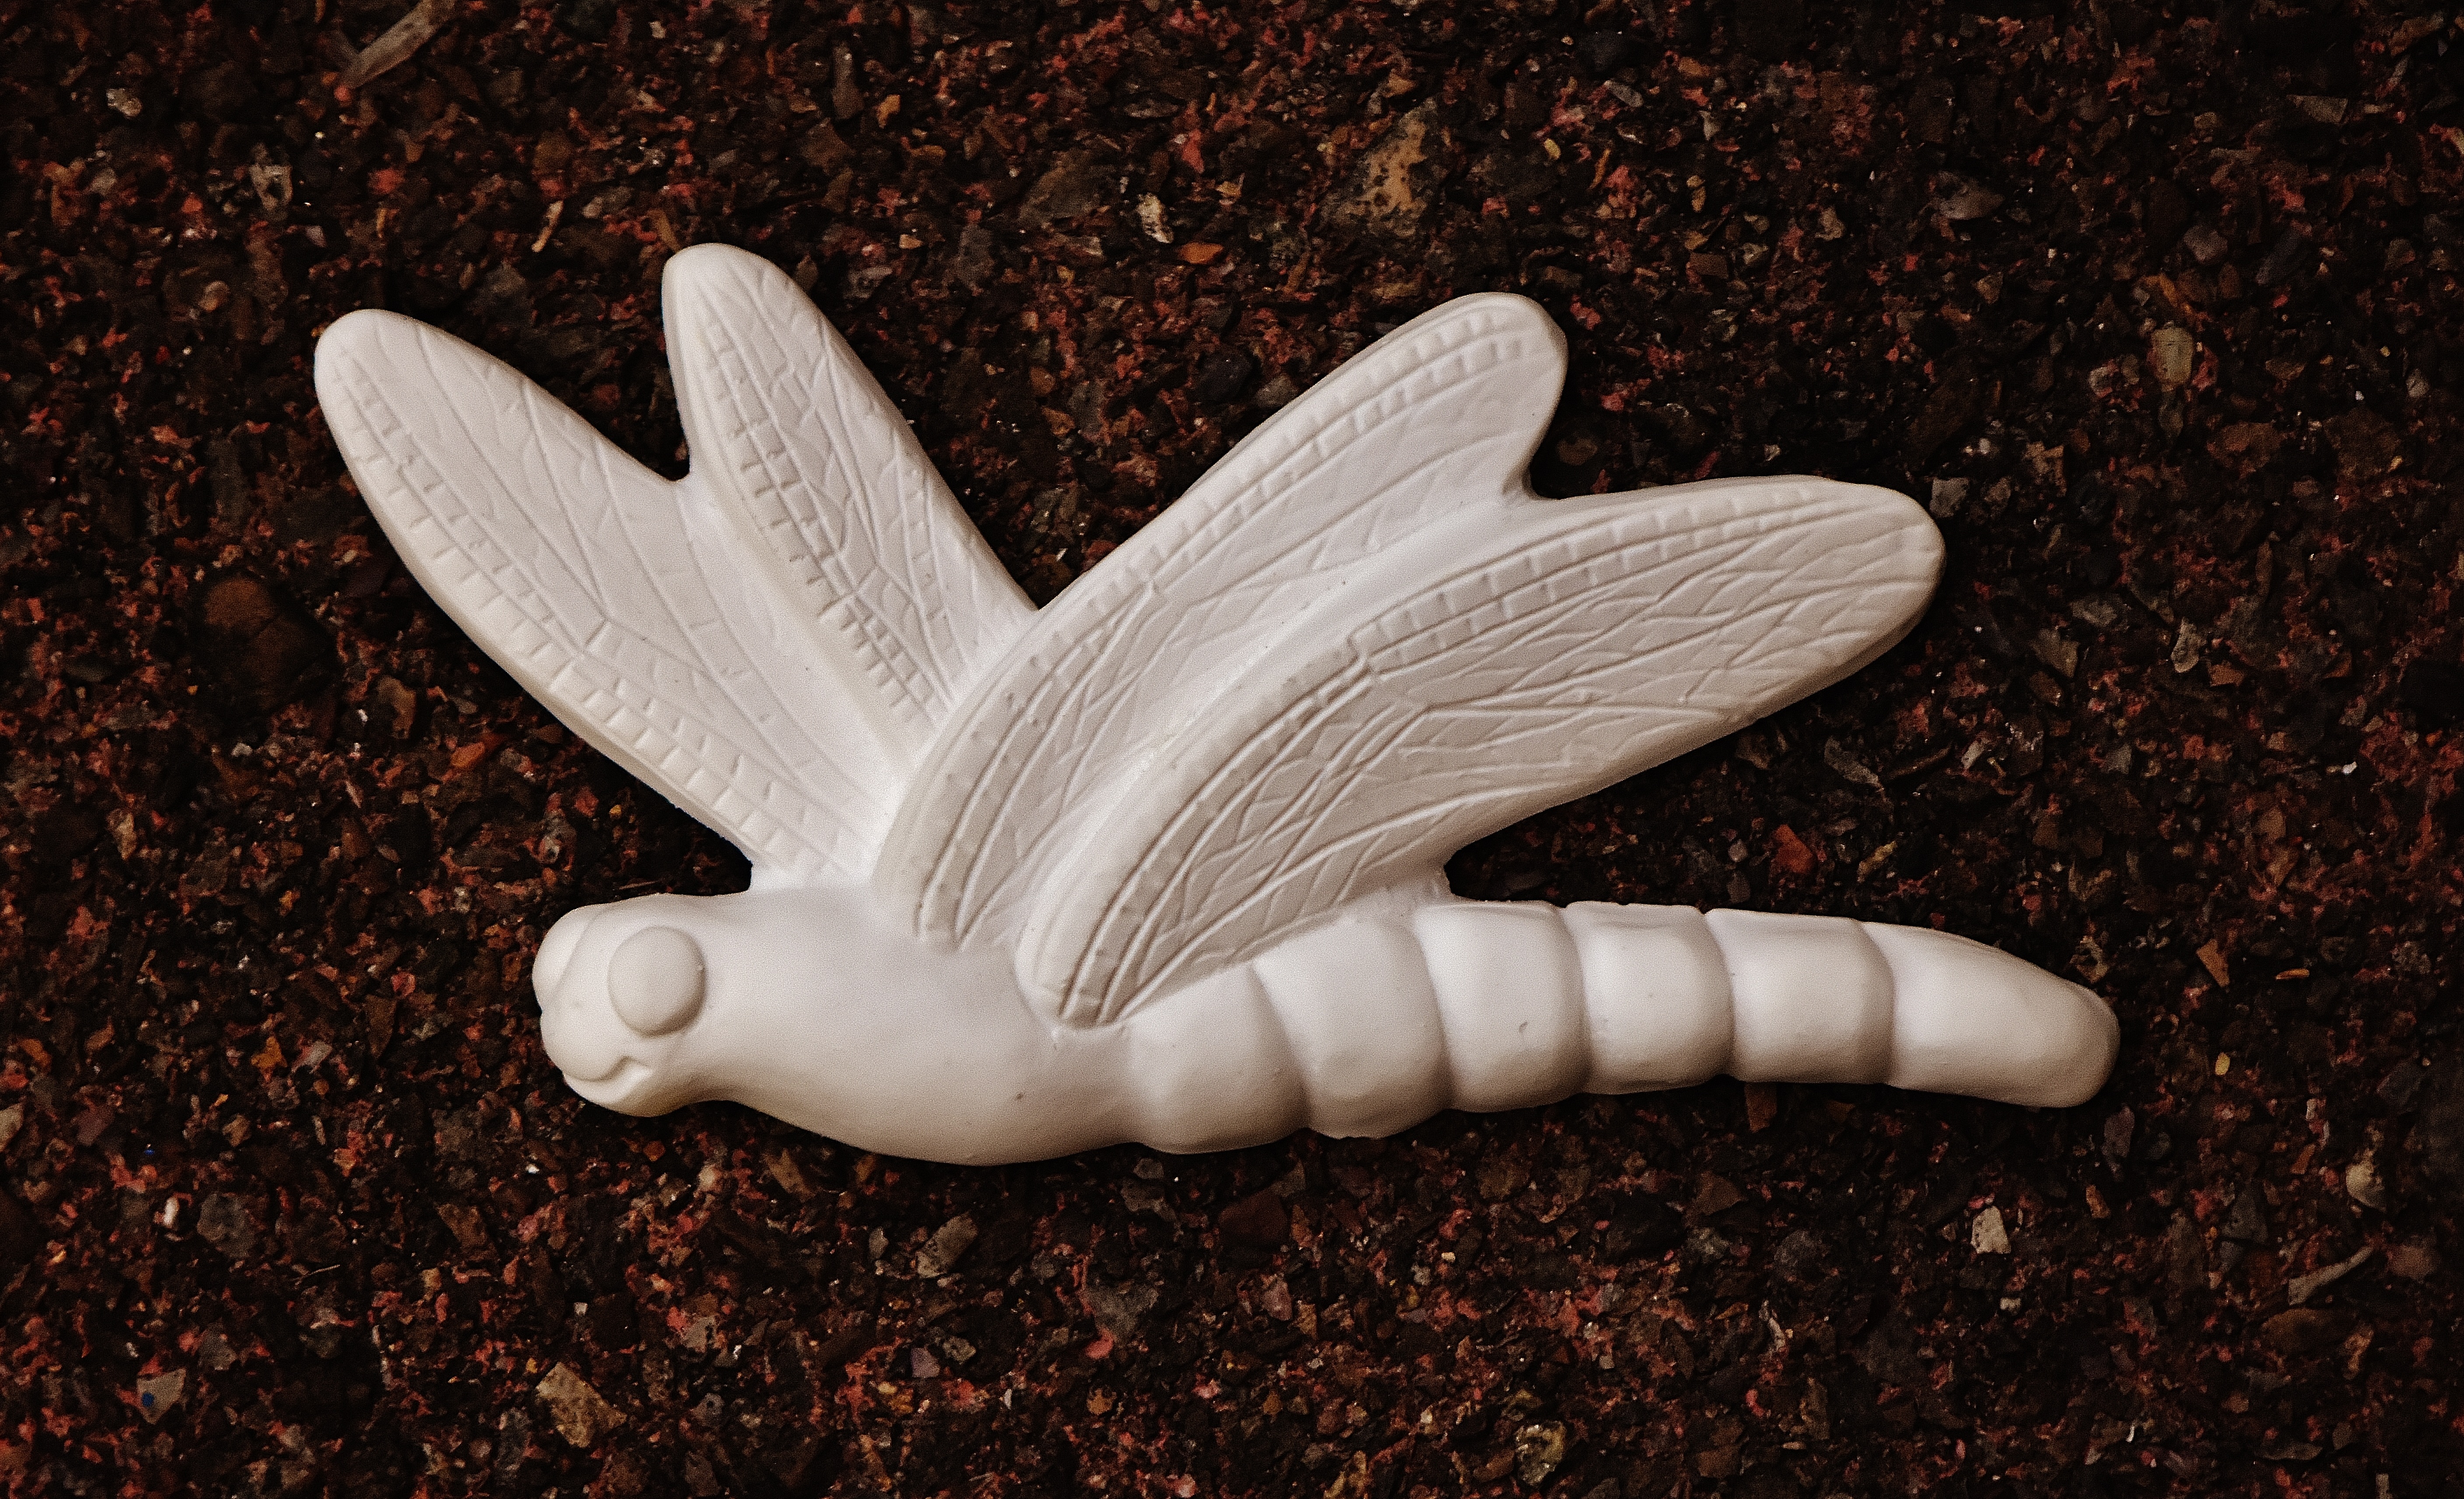
wing, white, flower, blank, dragonfly, macro photography, gypsum, unpainted, fictional character